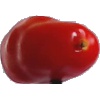
Label: Tomato 2